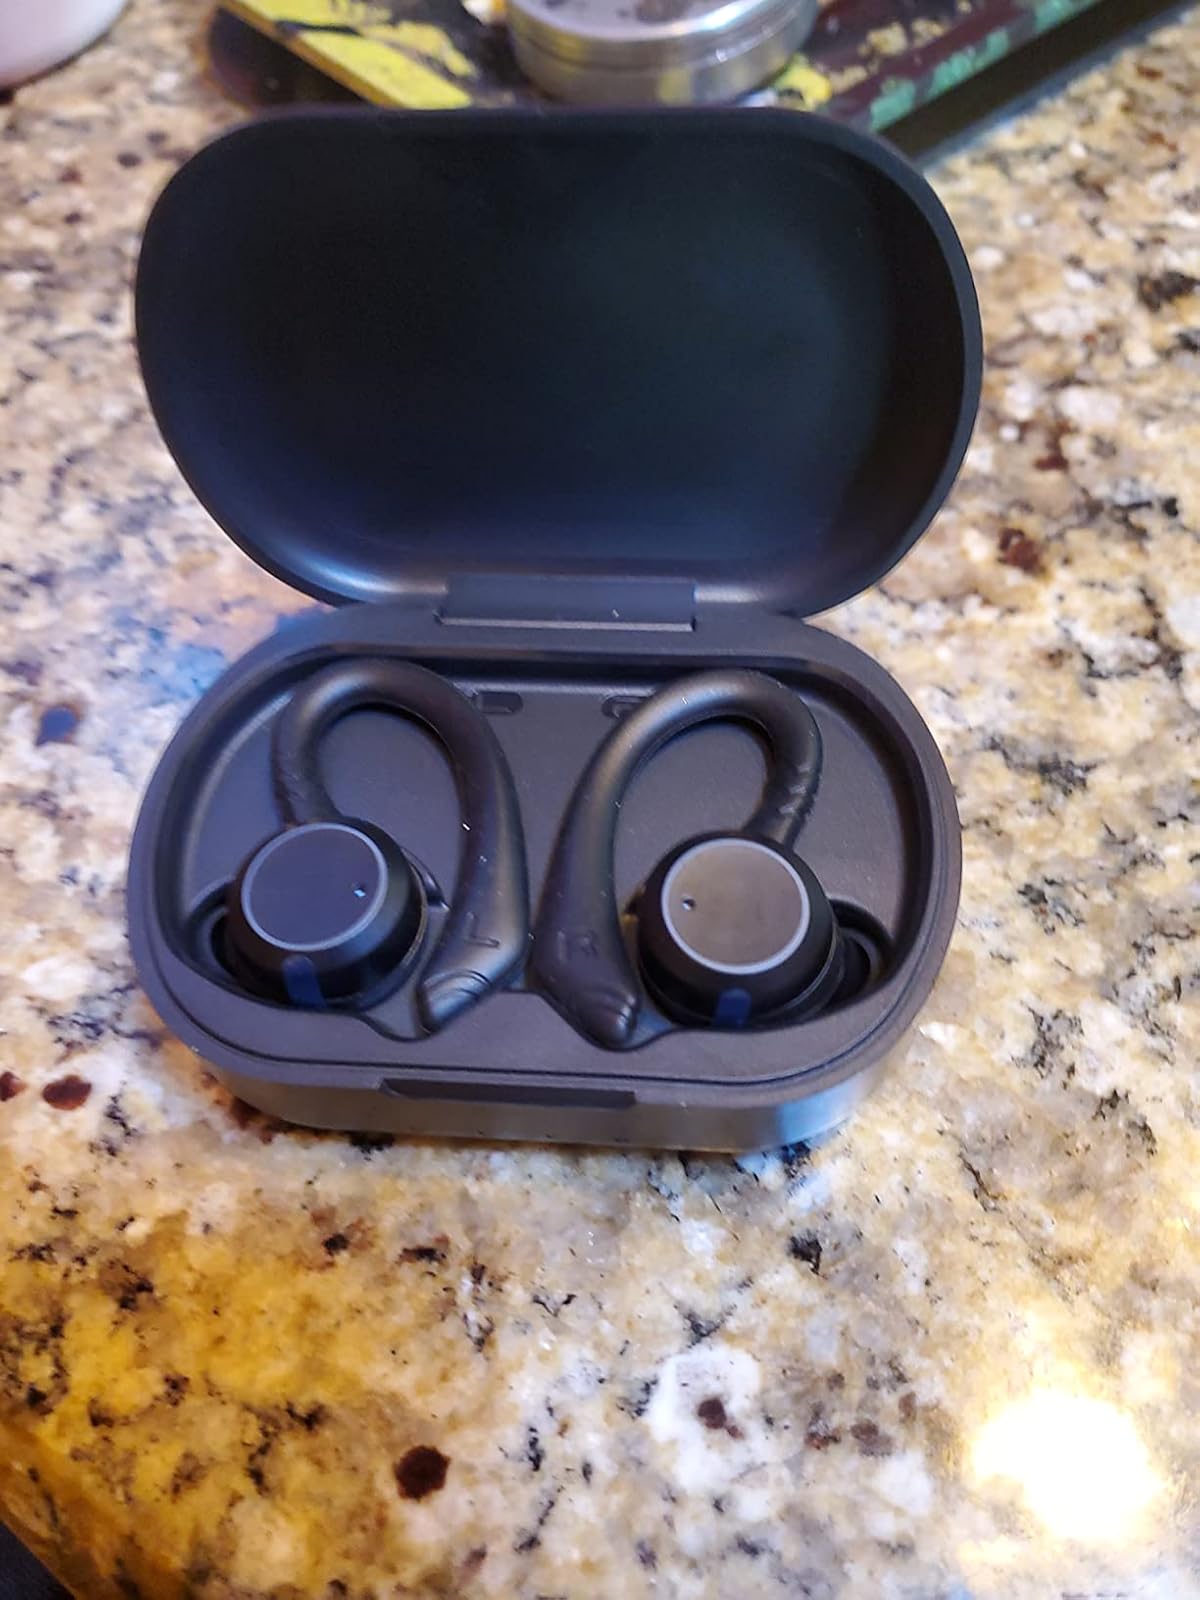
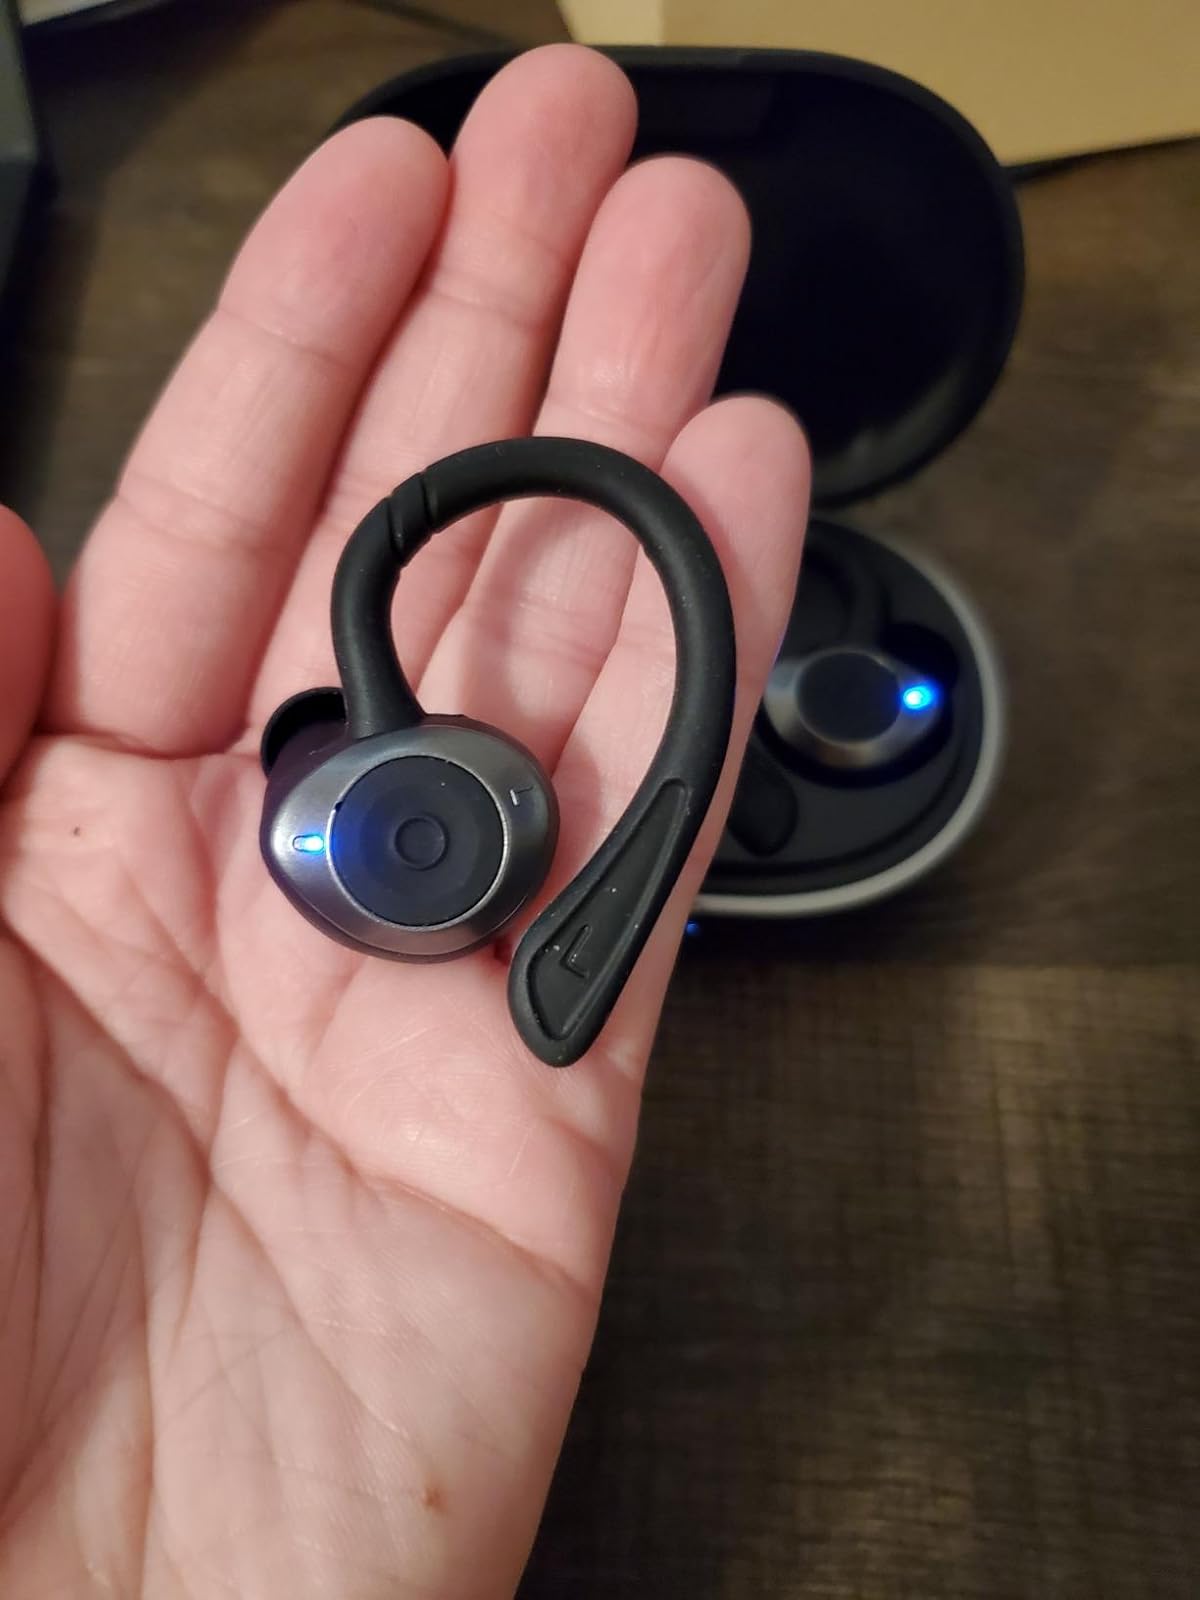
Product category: earbuds
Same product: no